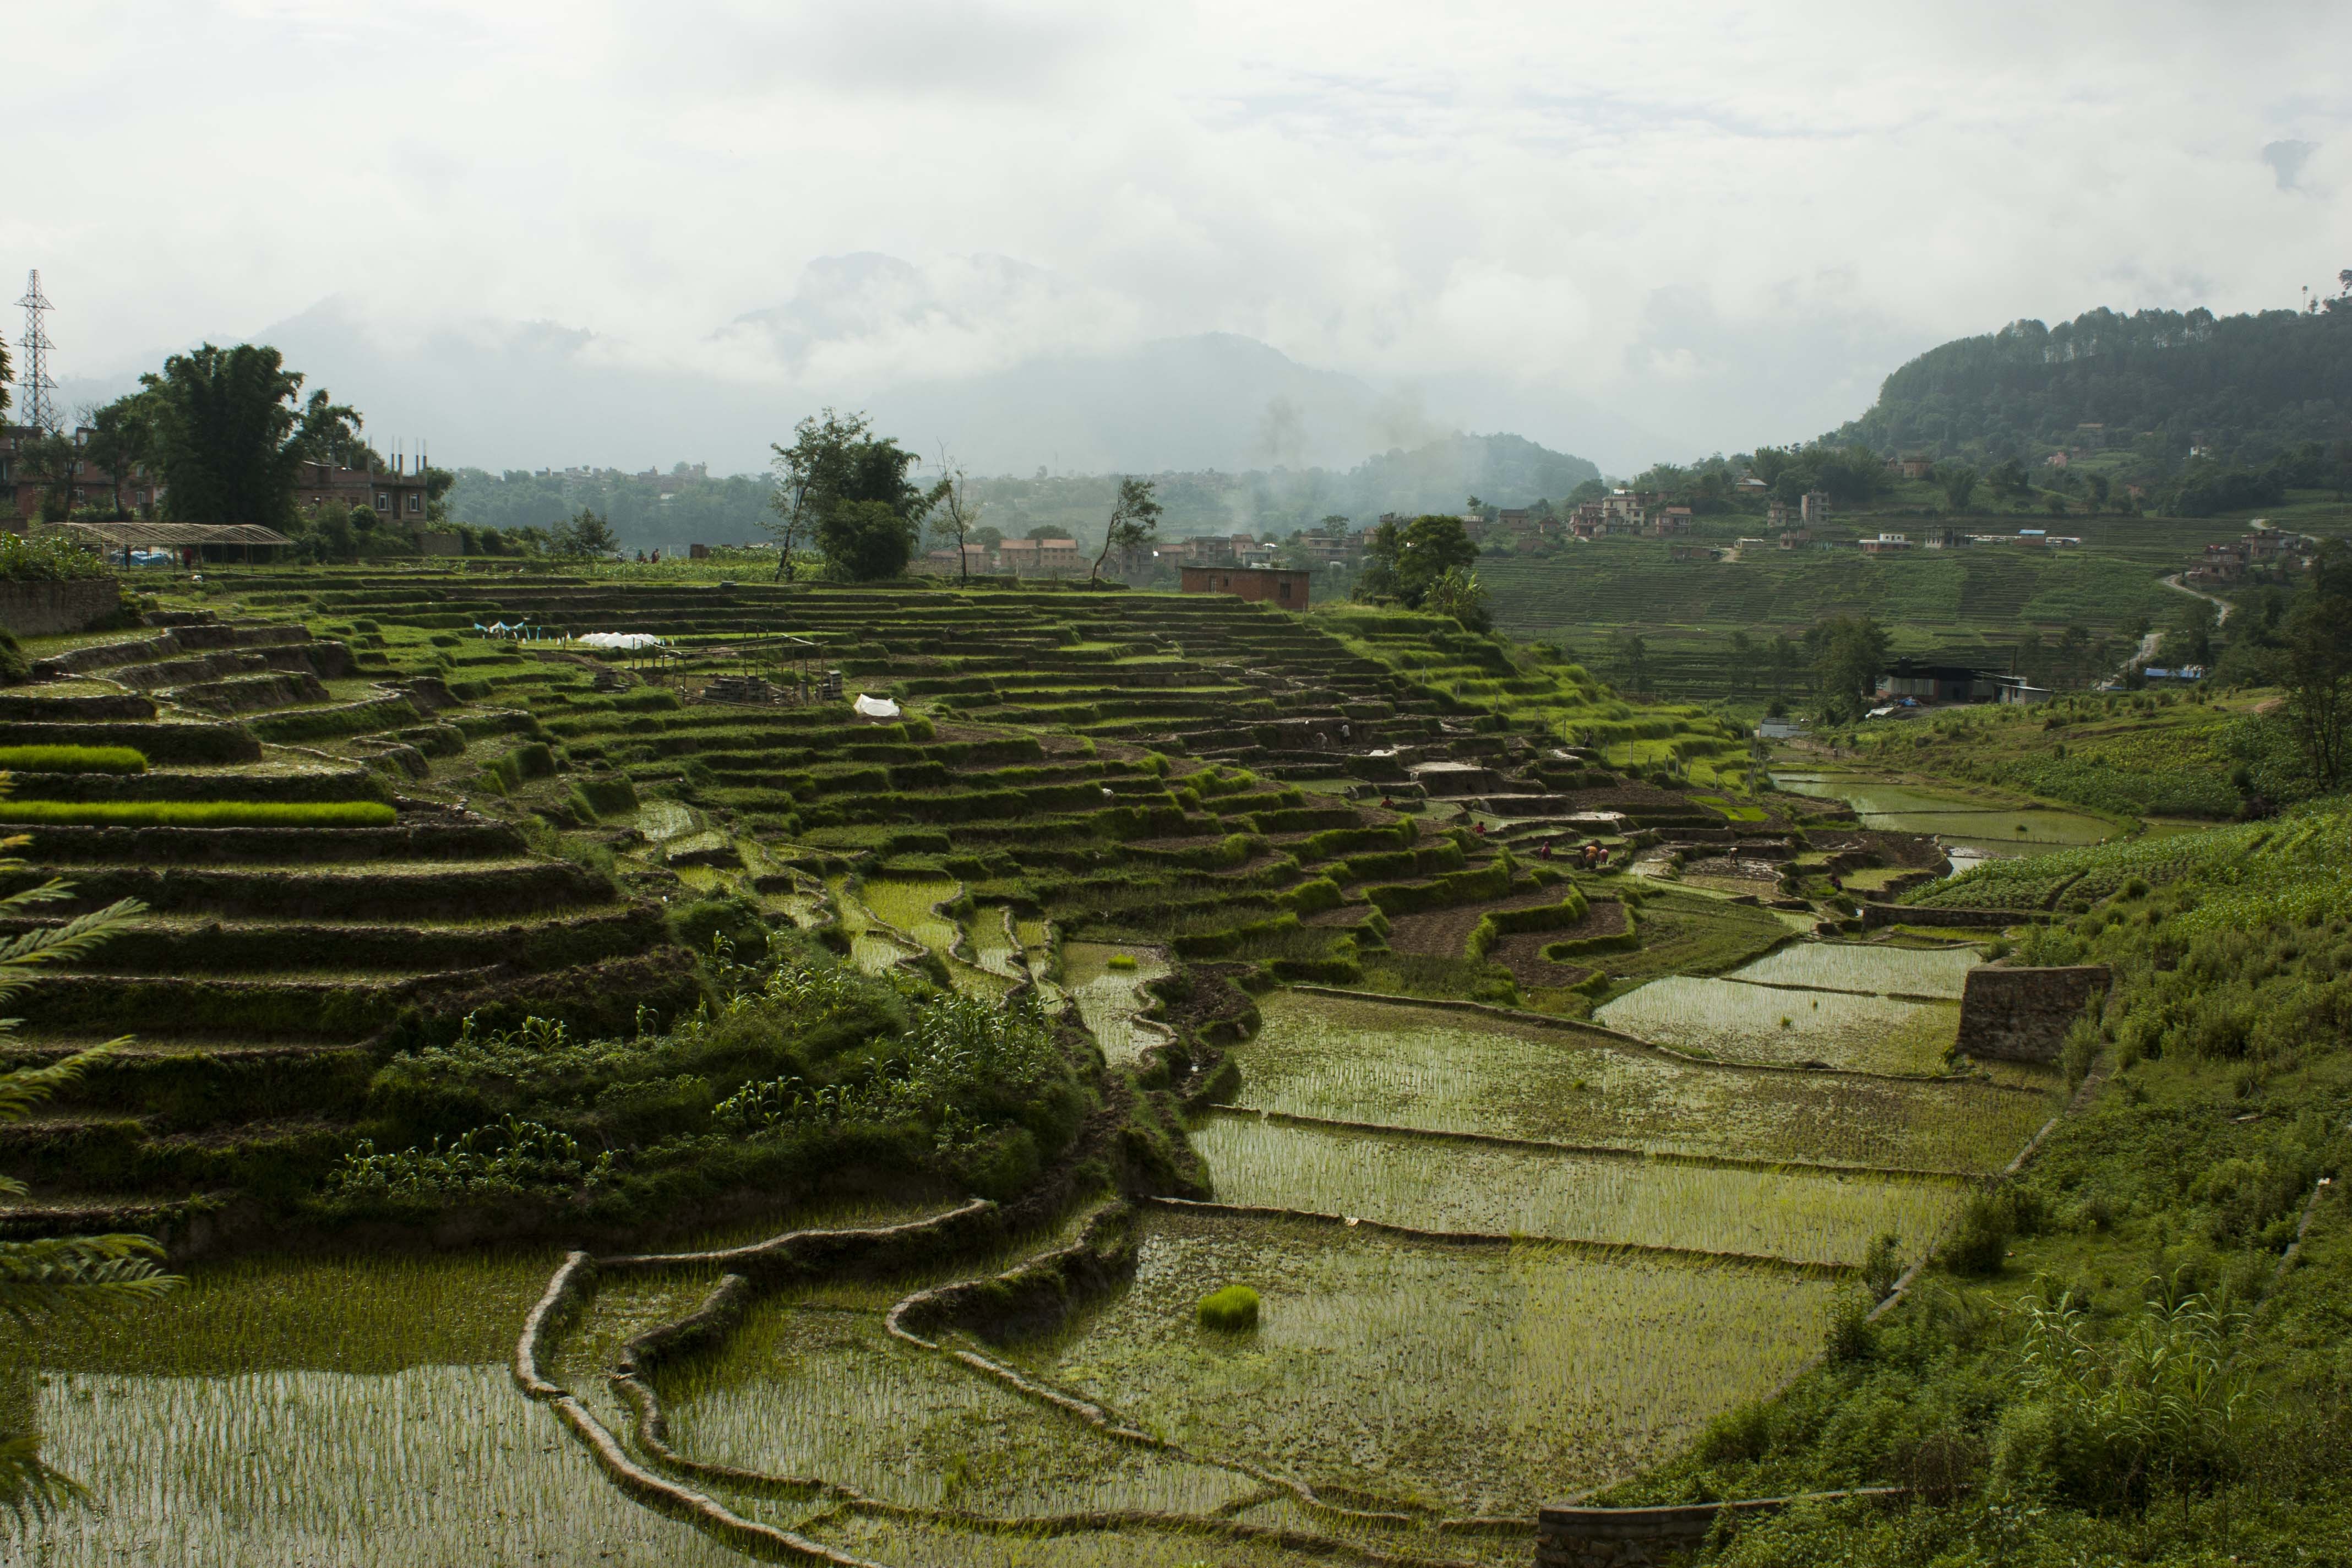
landscape, water, nature, field, hill, asia, agriculture, highland, rice, nepal, terrace, ruins, plantation, plateau, plantations, terrains, waters, southeast, rural area, paddy field, archaeological site, rice plantations, rice field, ancient history, terrace farming